Sky position (RA, Dec in degrees): 152.764, 23.58
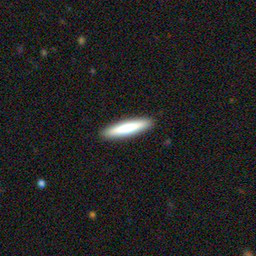
Galaxy morphology: Cigar Shaped Smooth Galaxies